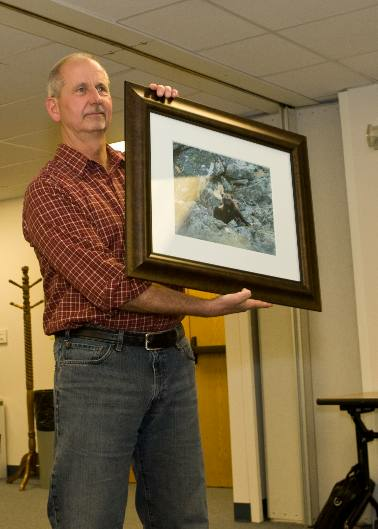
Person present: Yes